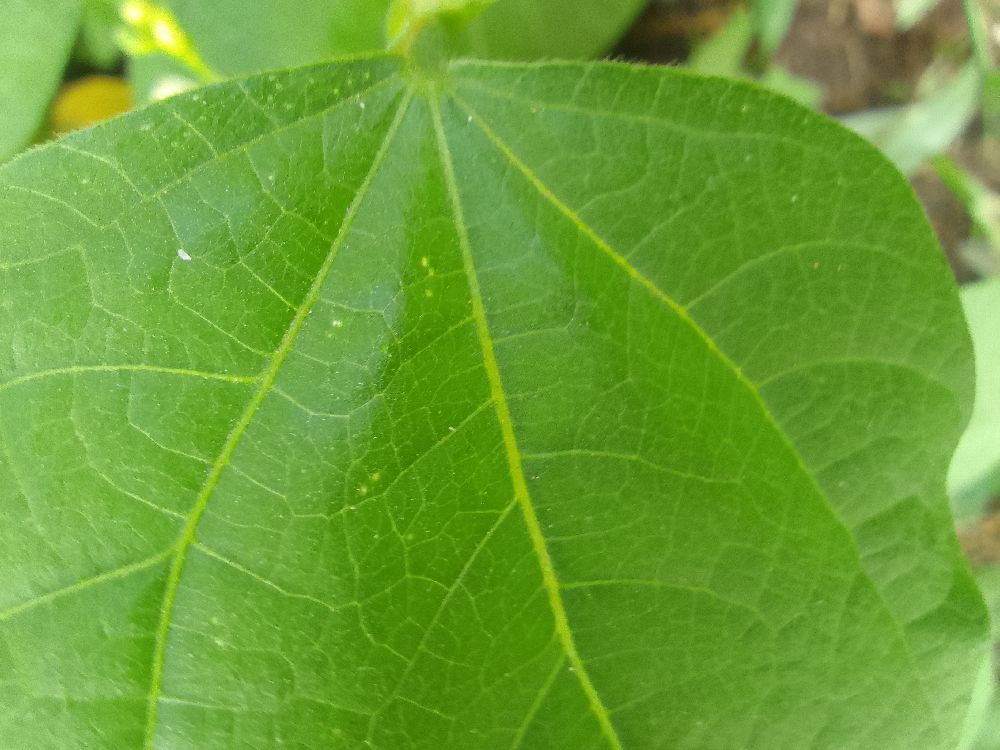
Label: healthy